Lombardy

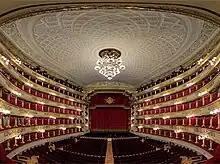
Founded in 1778, La Scala in Milan is the world's most famous opera house.

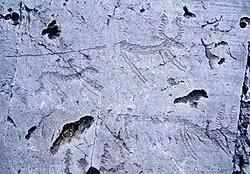
Deer hunting scene depicted in the Rock Drawings in Valcamonica

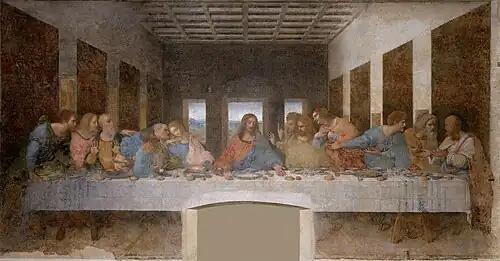
"The Last Supper", Convent of Sta. Maria delle Grazie, Milan, Italy (1499), by Leonardo da Vinci

Lombardy has many small and picturesque villages, 26 of them have been selected by, a non-profit private association of small Italian towns of strong historical and artistic interest, that was founded on the initiative of the Tourism Council of the National Association of Italian Municipalities. The Lombard villages that are members of the association I Borghi più belli d'Italia ("The most beautiful villages in Italy") are: